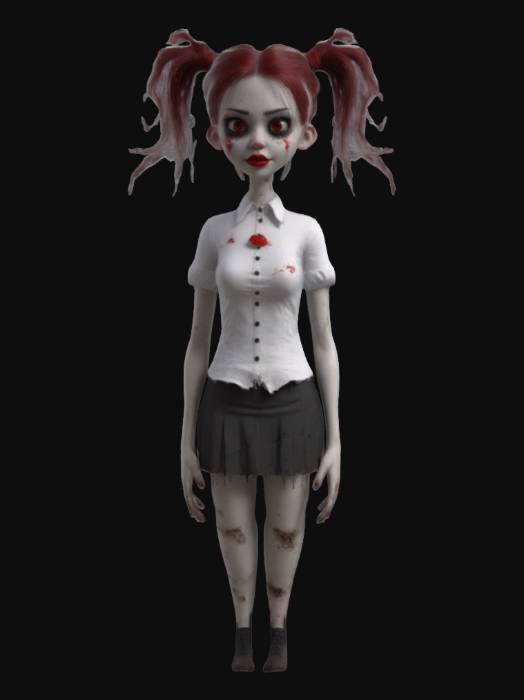
미적 점수 (1~10점): 7